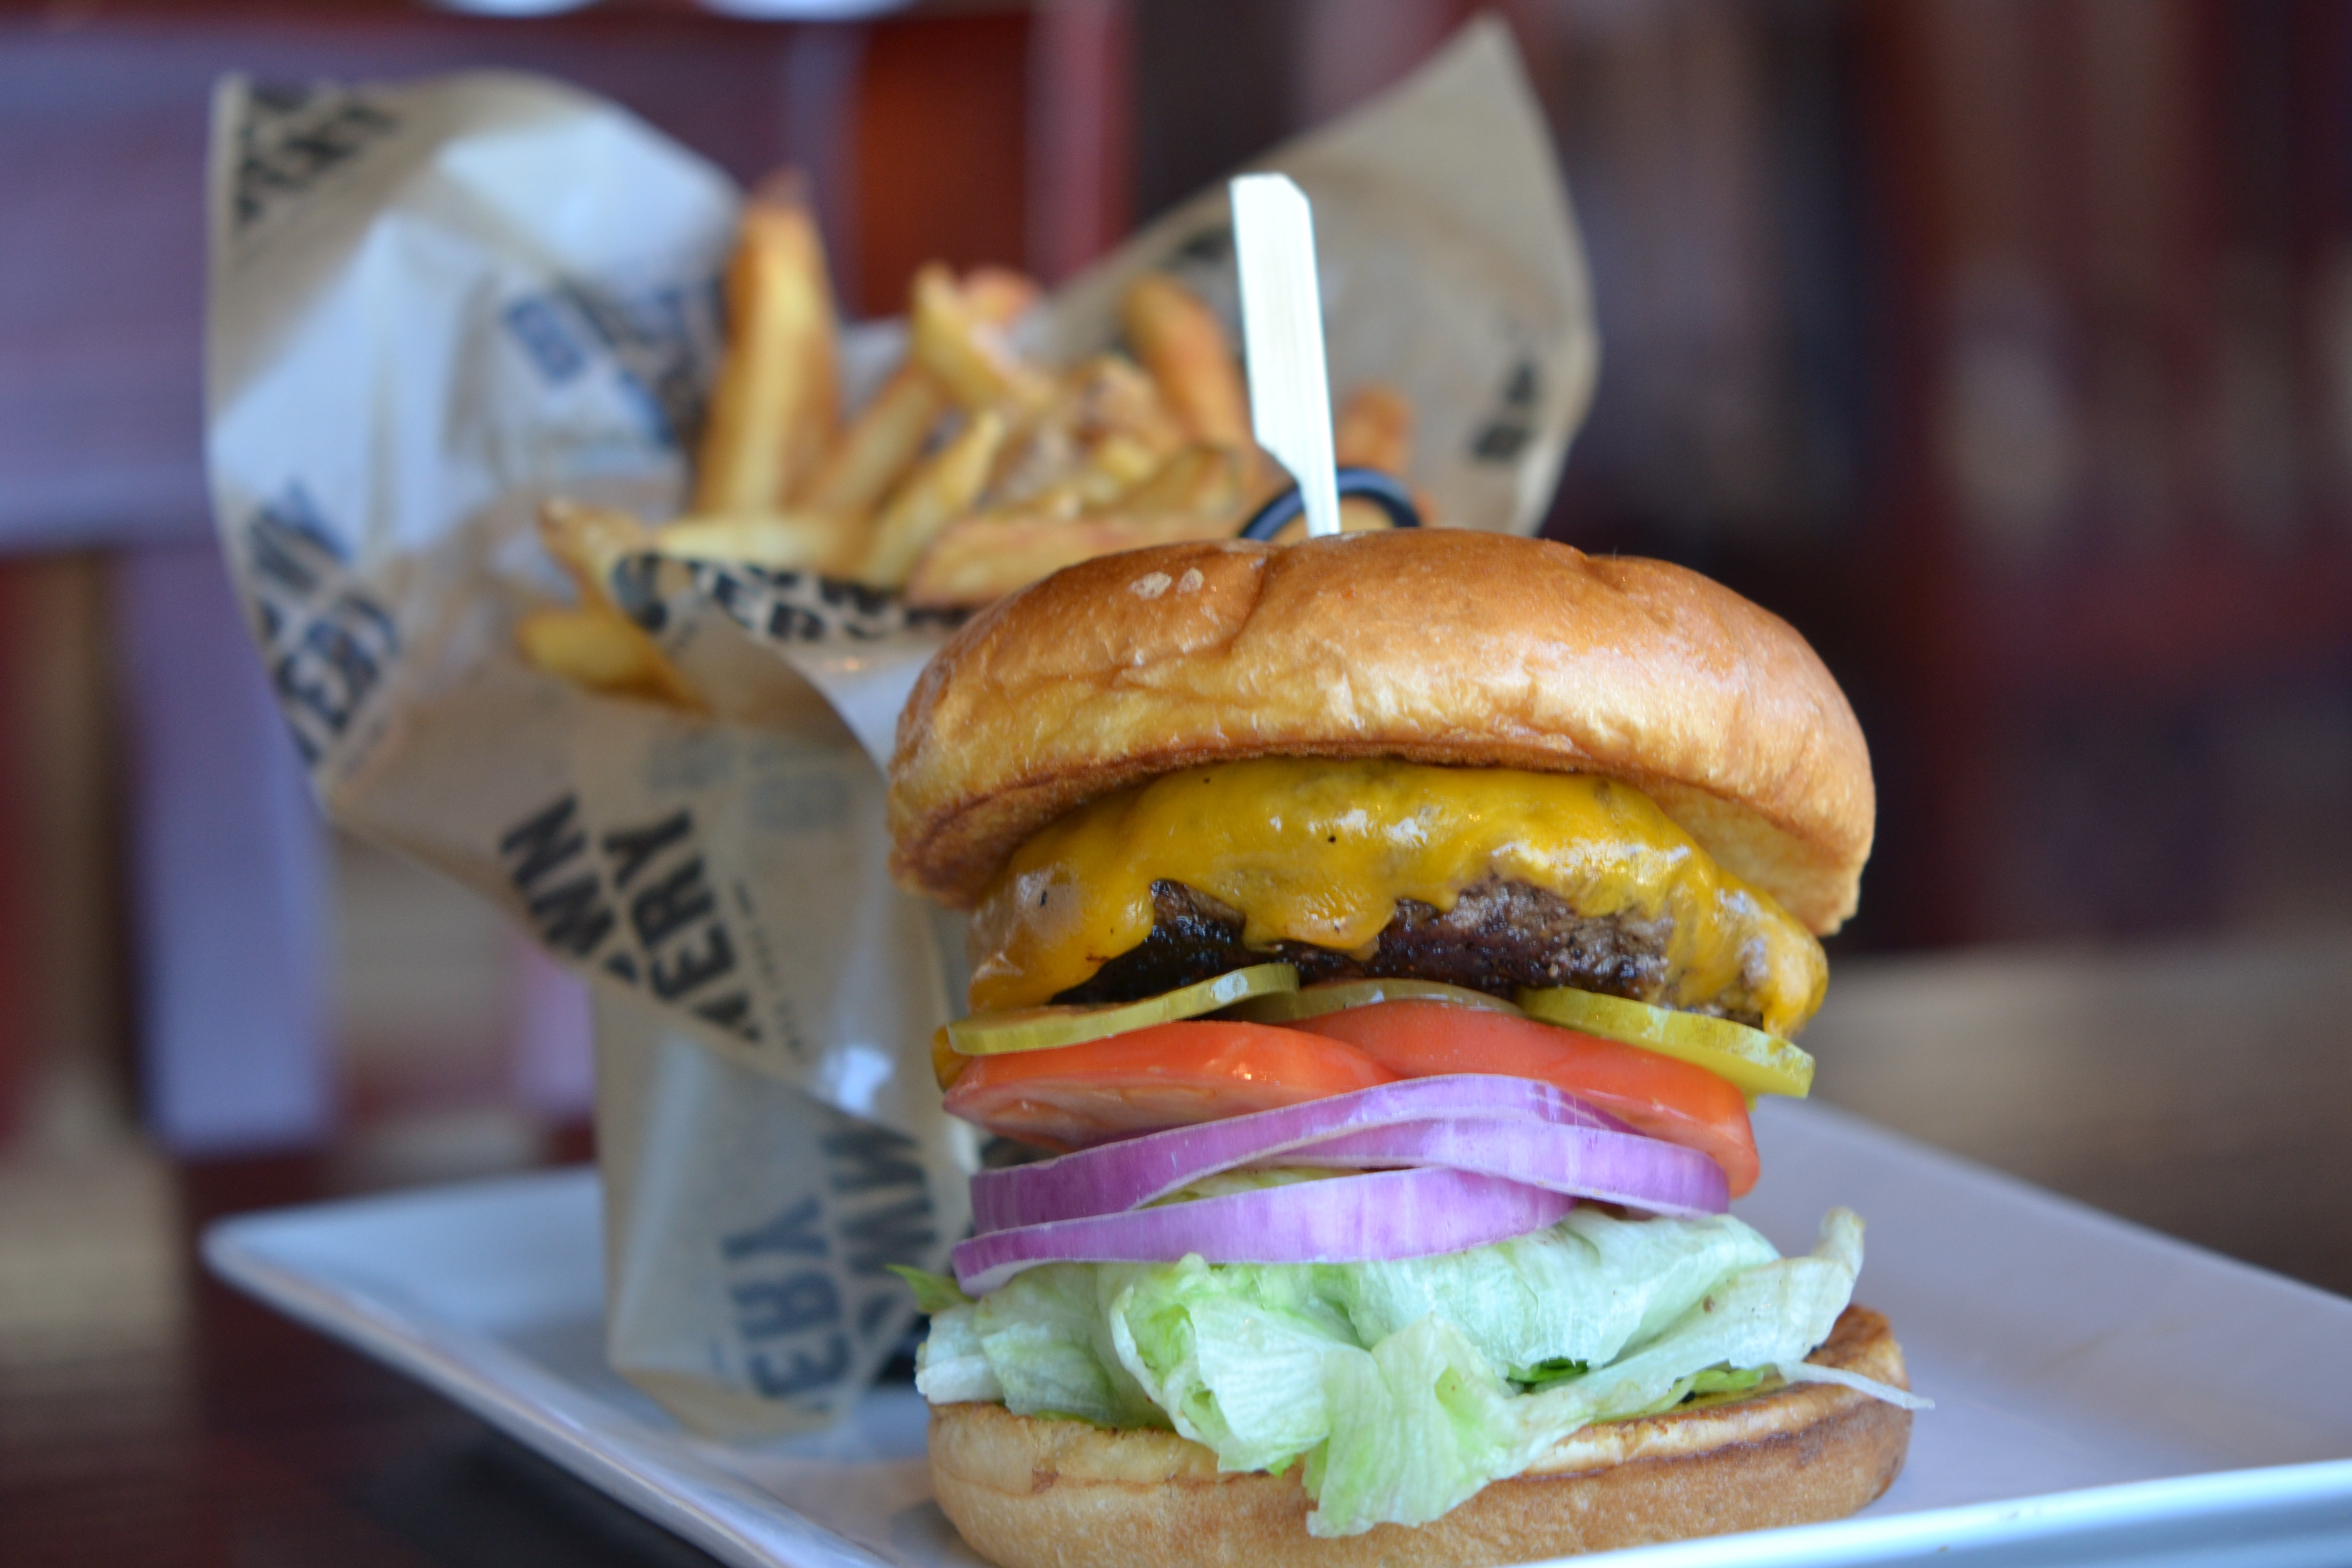
restaurant, dish, meal, food, gourmet, fast food, meat, lunch, hamburger, sandwich, cheeseburger, fast, slider, whopper, veggie burger, breakfast sandwich, big mac, hamburgers